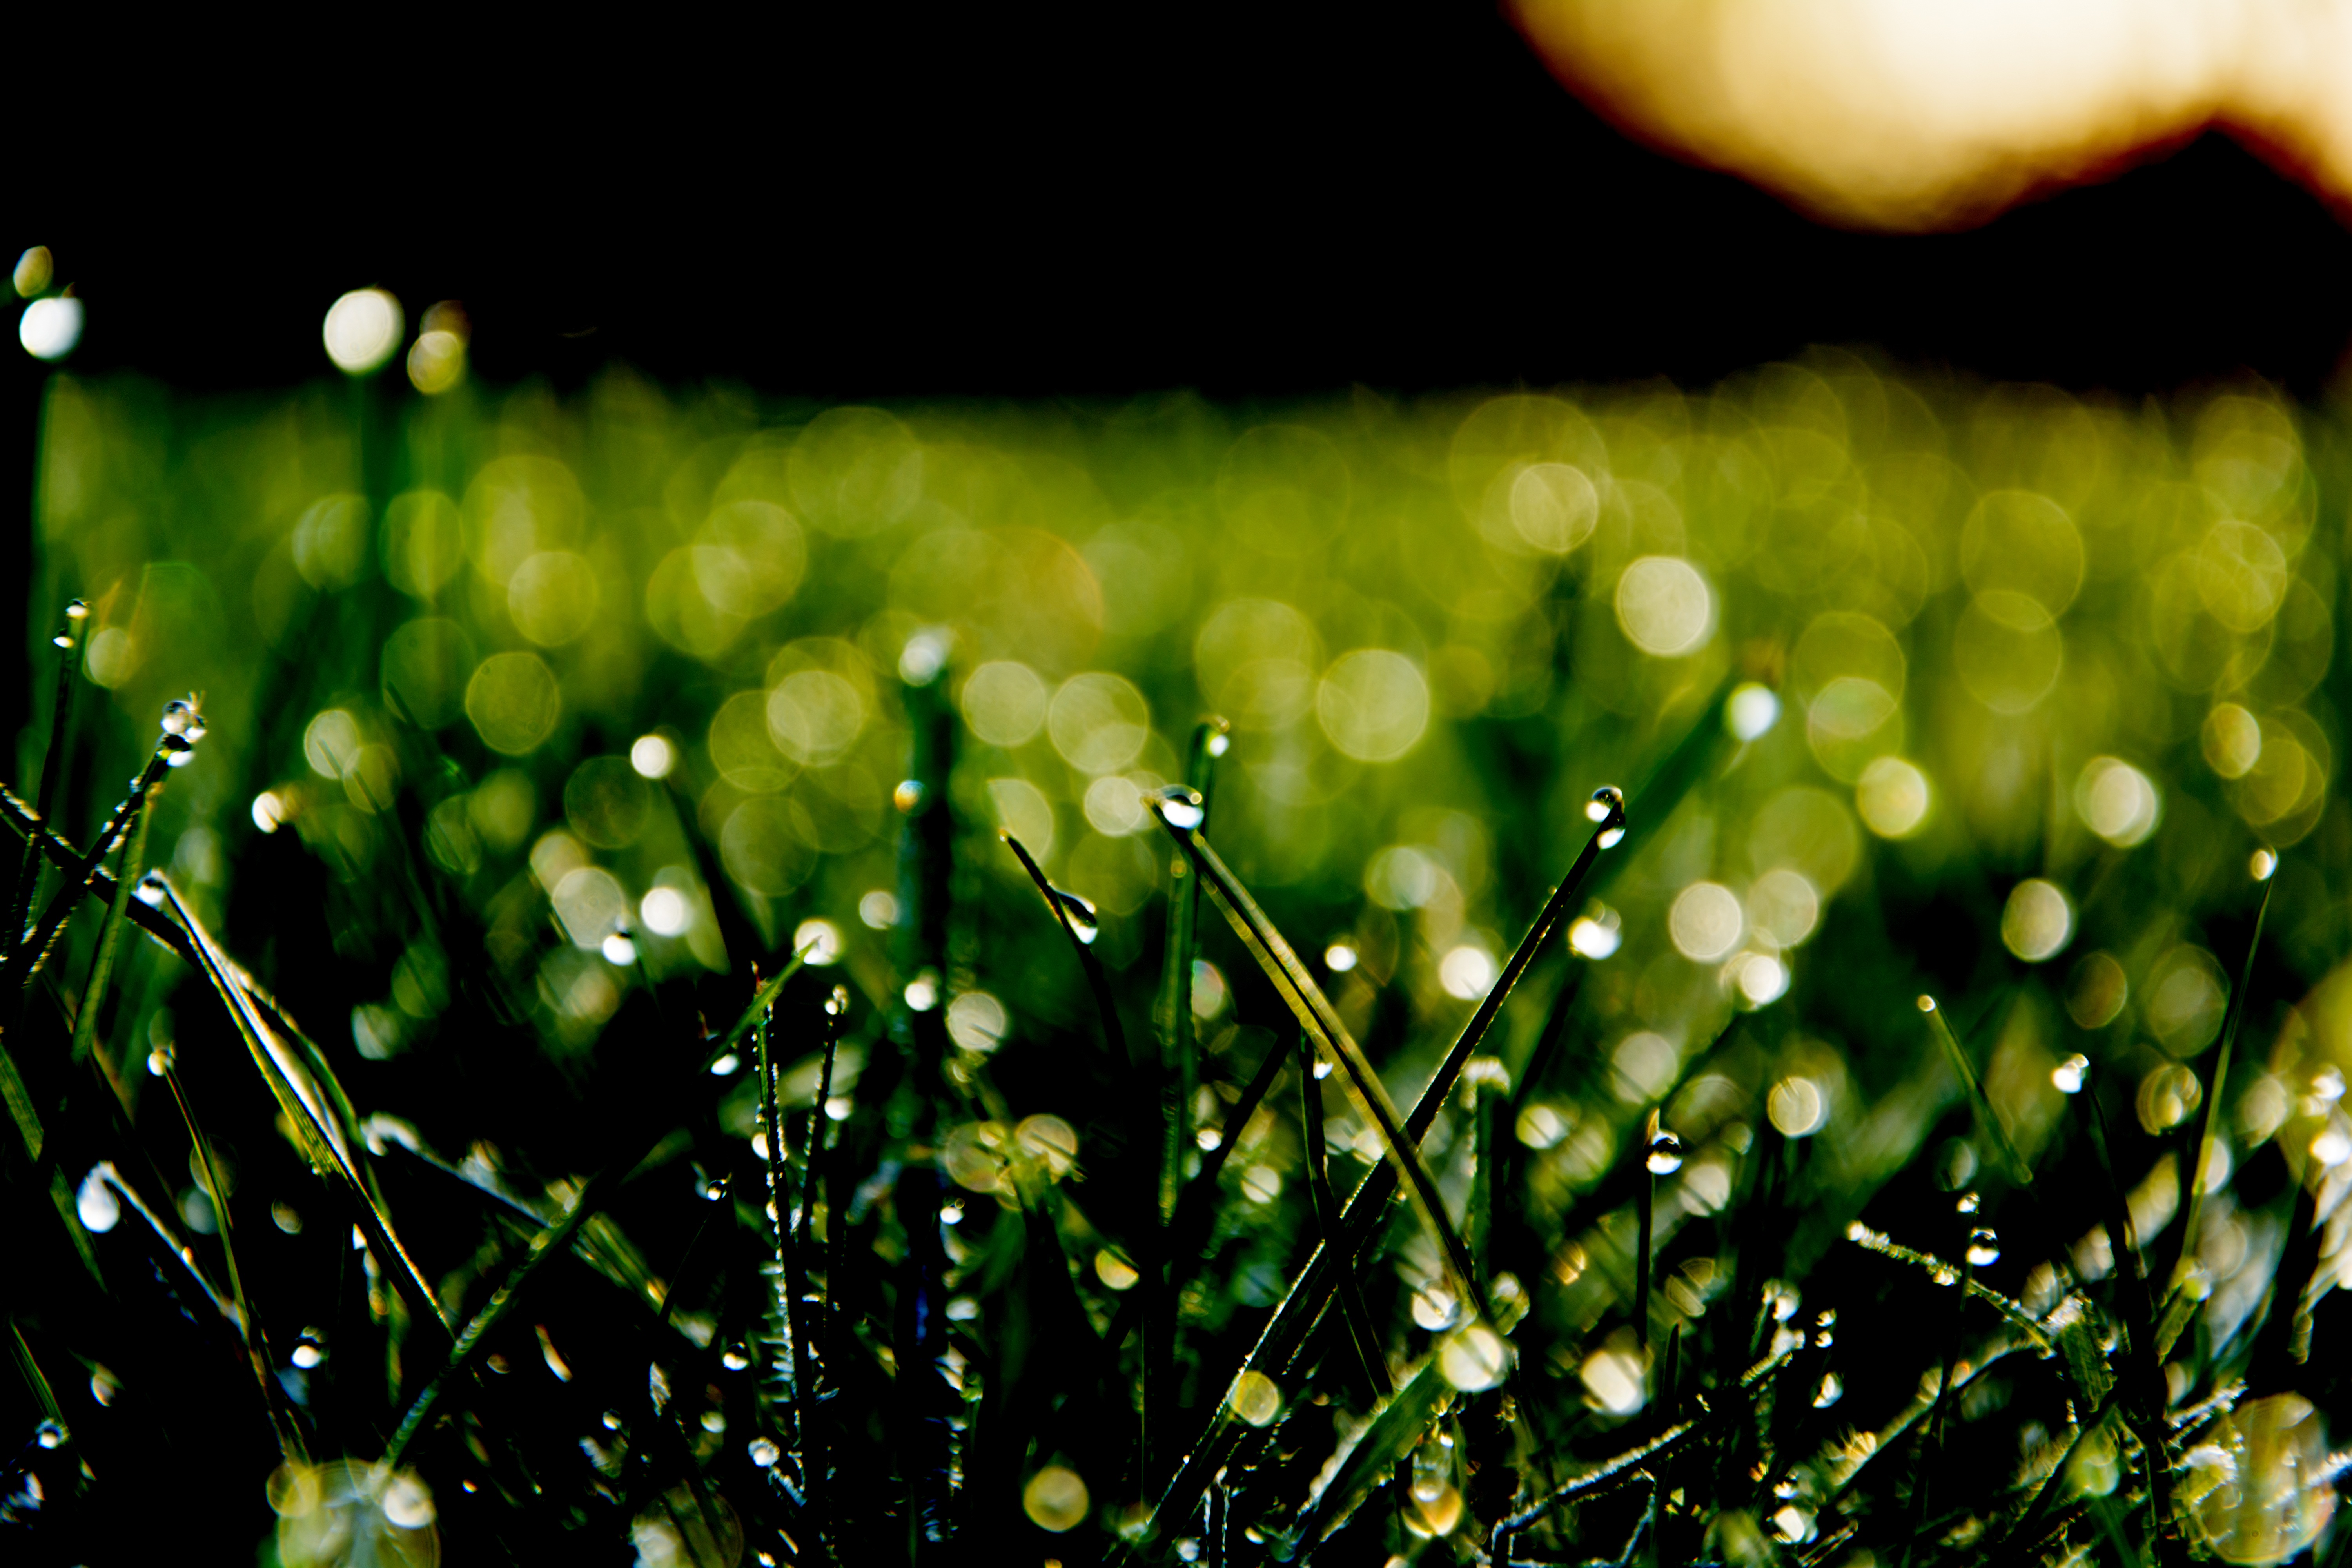
game grass, green, bokeh, morning sun, meadow, grass, grasses, nature, grass meadow, soft, drop of water, green grass, close, out of focus, dew, morgentau, dewdrop, spring, macro, drip, garden